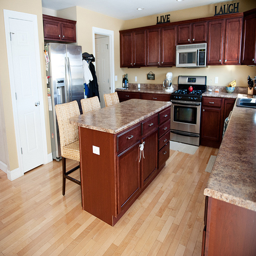
Safety locks on kitchen cupboards keep your children safe.
a kitchen with a an island and three chairs
Spacious kitchen with a center island and stainless steel appliances.
A large open kitchen has all stainless steel appliances.
A kitchen with lots of wooden cabinets and hard wood flooring.